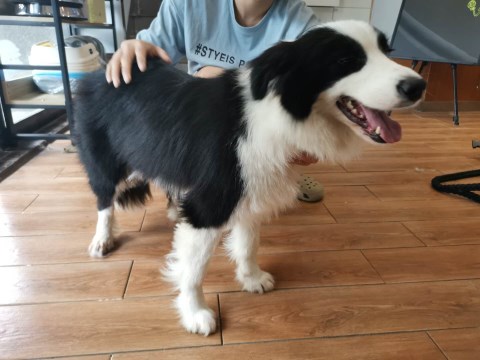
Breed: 2594-n000109-Border_collie